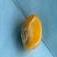
Maize quality: Good